Kosovo Serbs

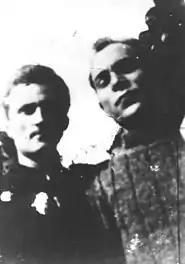
Ramiz Sadiku and Boro Vukmirović, People's Heroes of Yugoslavia and symbol of Serbian-Albanian friendship

After the invasion of Yugoslavia (6–18 April 1941), the Axis powers divided territory among themselves. Kosovo and Metohija was divided between Italian, German and Bulgarian occupation. The largest part of what is today Kosovo was under Italian occupation and was annexed into an axis Greater Albania, the Albanian Kingdom through a decree on 12 August 1941, while northern parts were included in German-occupied Serbia, and southeastern parts into the Bulgarian occupational zone. Parts of eastern Montenegro and western Macedonia were also annexed to Albania.